Rachel Verinder

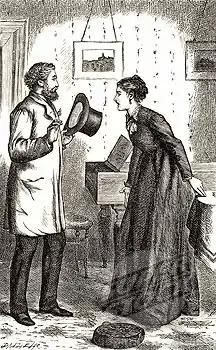
Miss Verinder confronting Franklin Blake

Rachel Verinder is a character in Wilkie Collins' 1868 novel "The Moonstone". Despite being the heroine, the story is never related from her viewpoint, as it is in turn from the other main protagonists, leaving her character always seen from the outside.